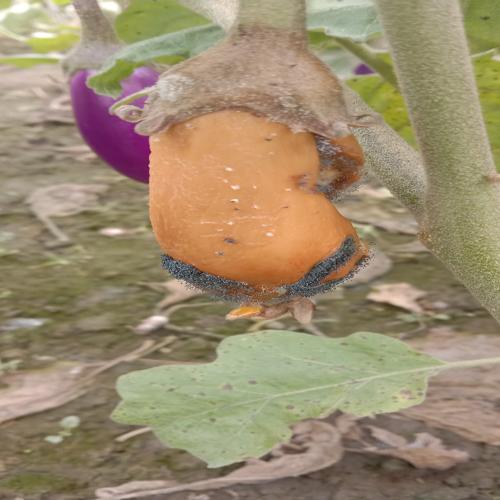
Label: Wet Rot